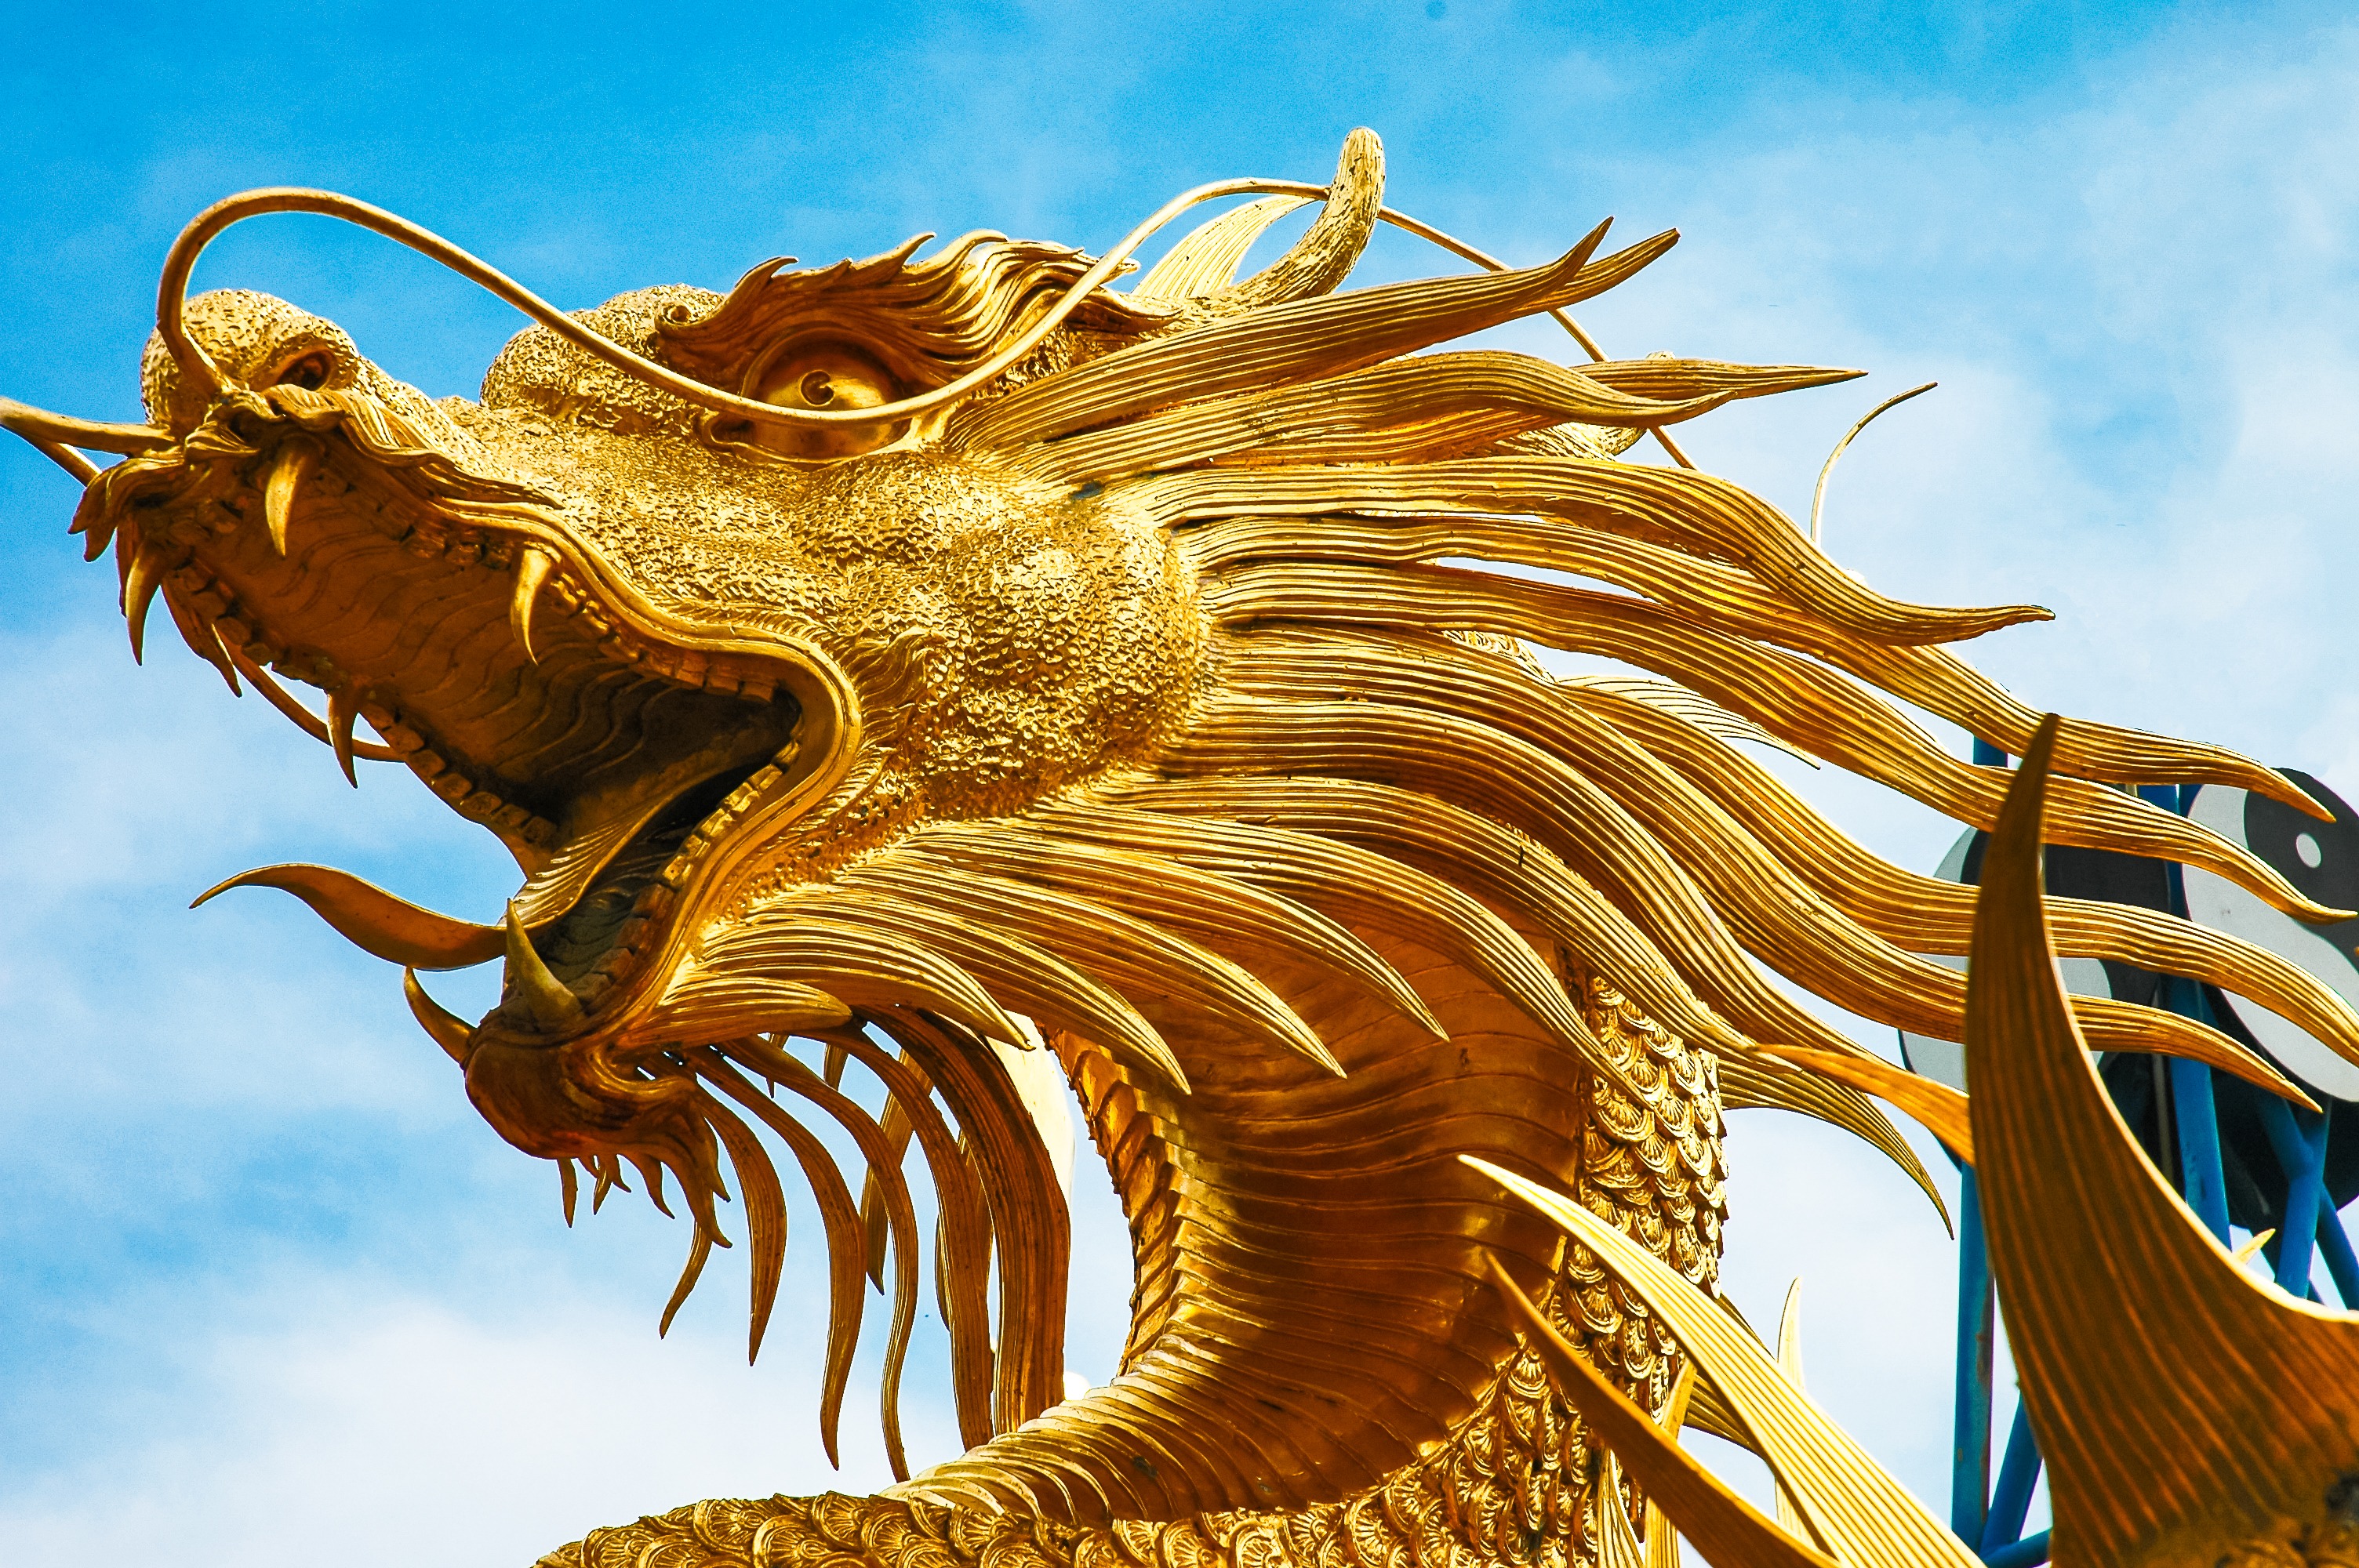
golden, sculpture, art, illustration, dragon, screenshot, mythology, dragon's head, dragons